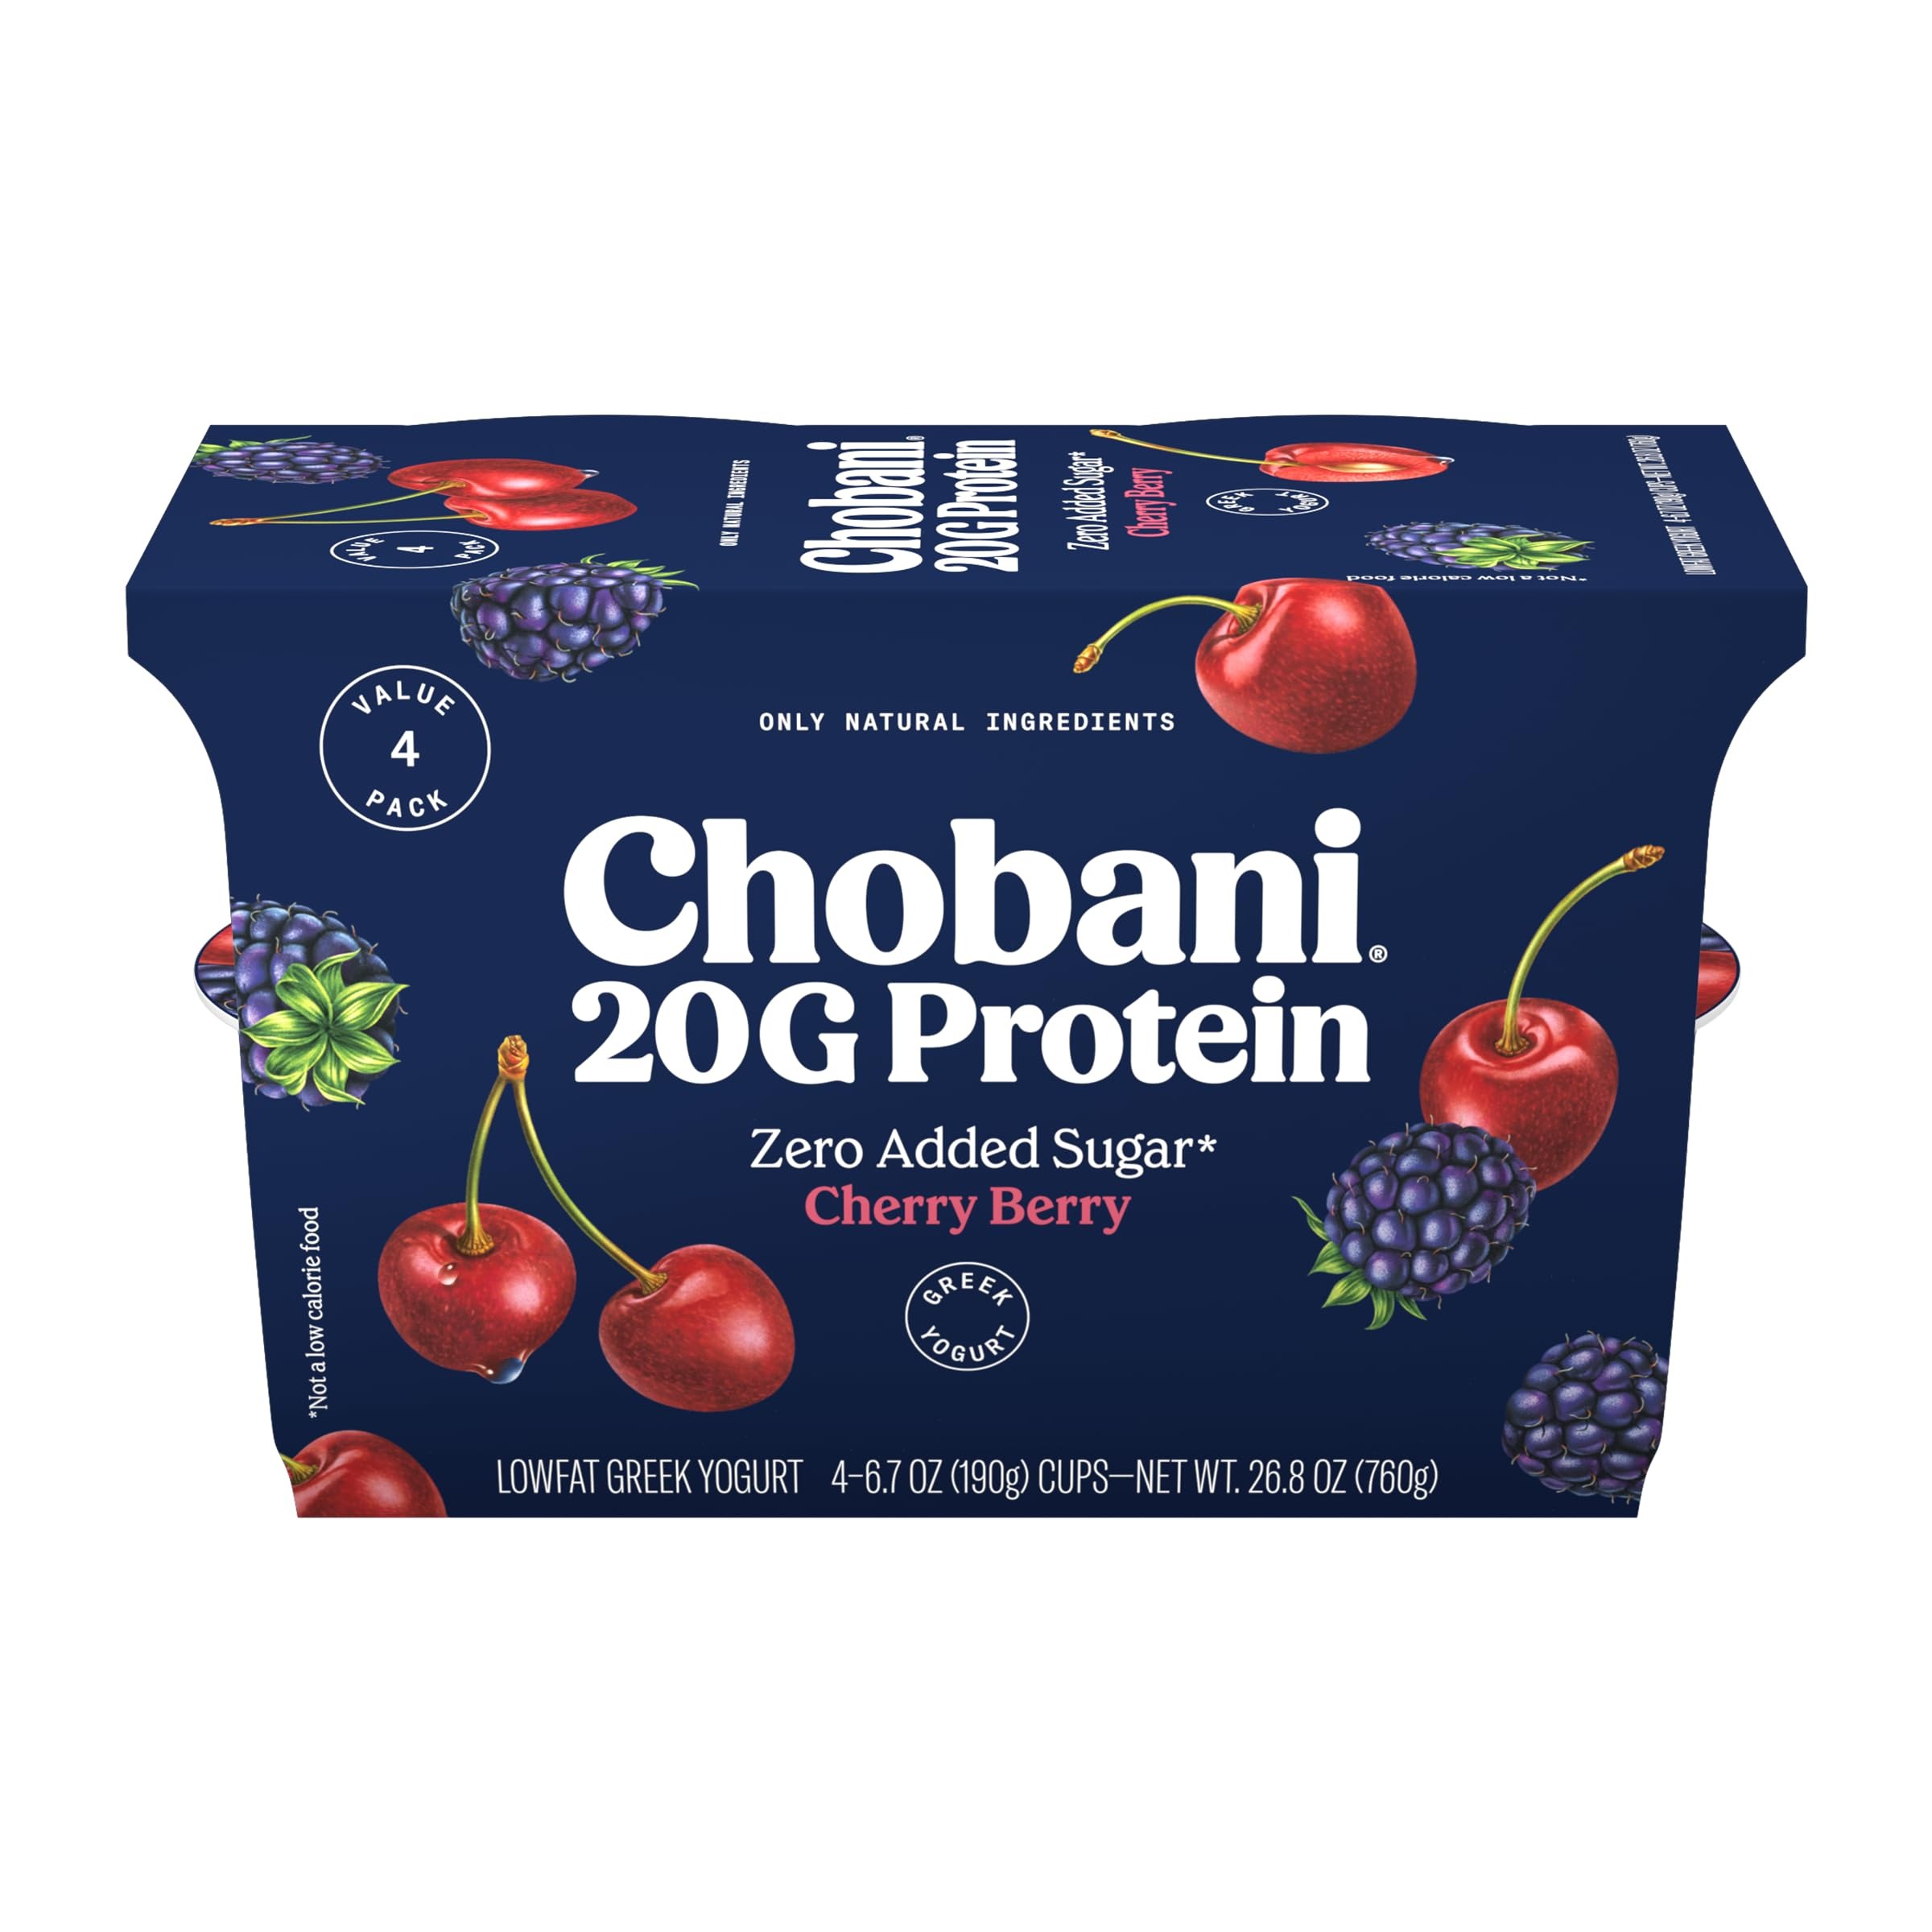
Item Name: Chobani® 20g Protein Lowfat Greek Yogurt Cherry Berry 6.7oz 4PK
Bullet Point: All natural ingredients
Value: 26.8
Unit: Ounce

Price: 5.805